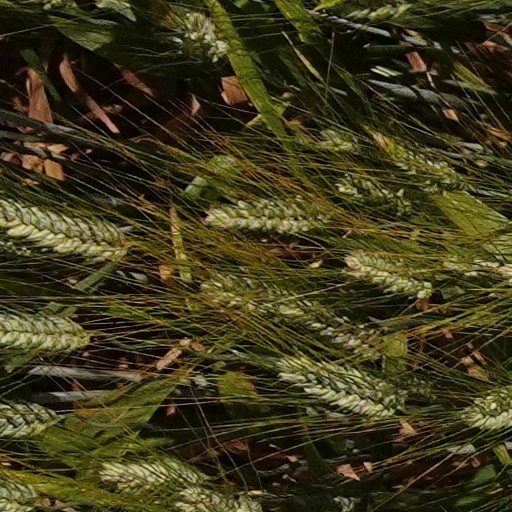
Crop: wheat